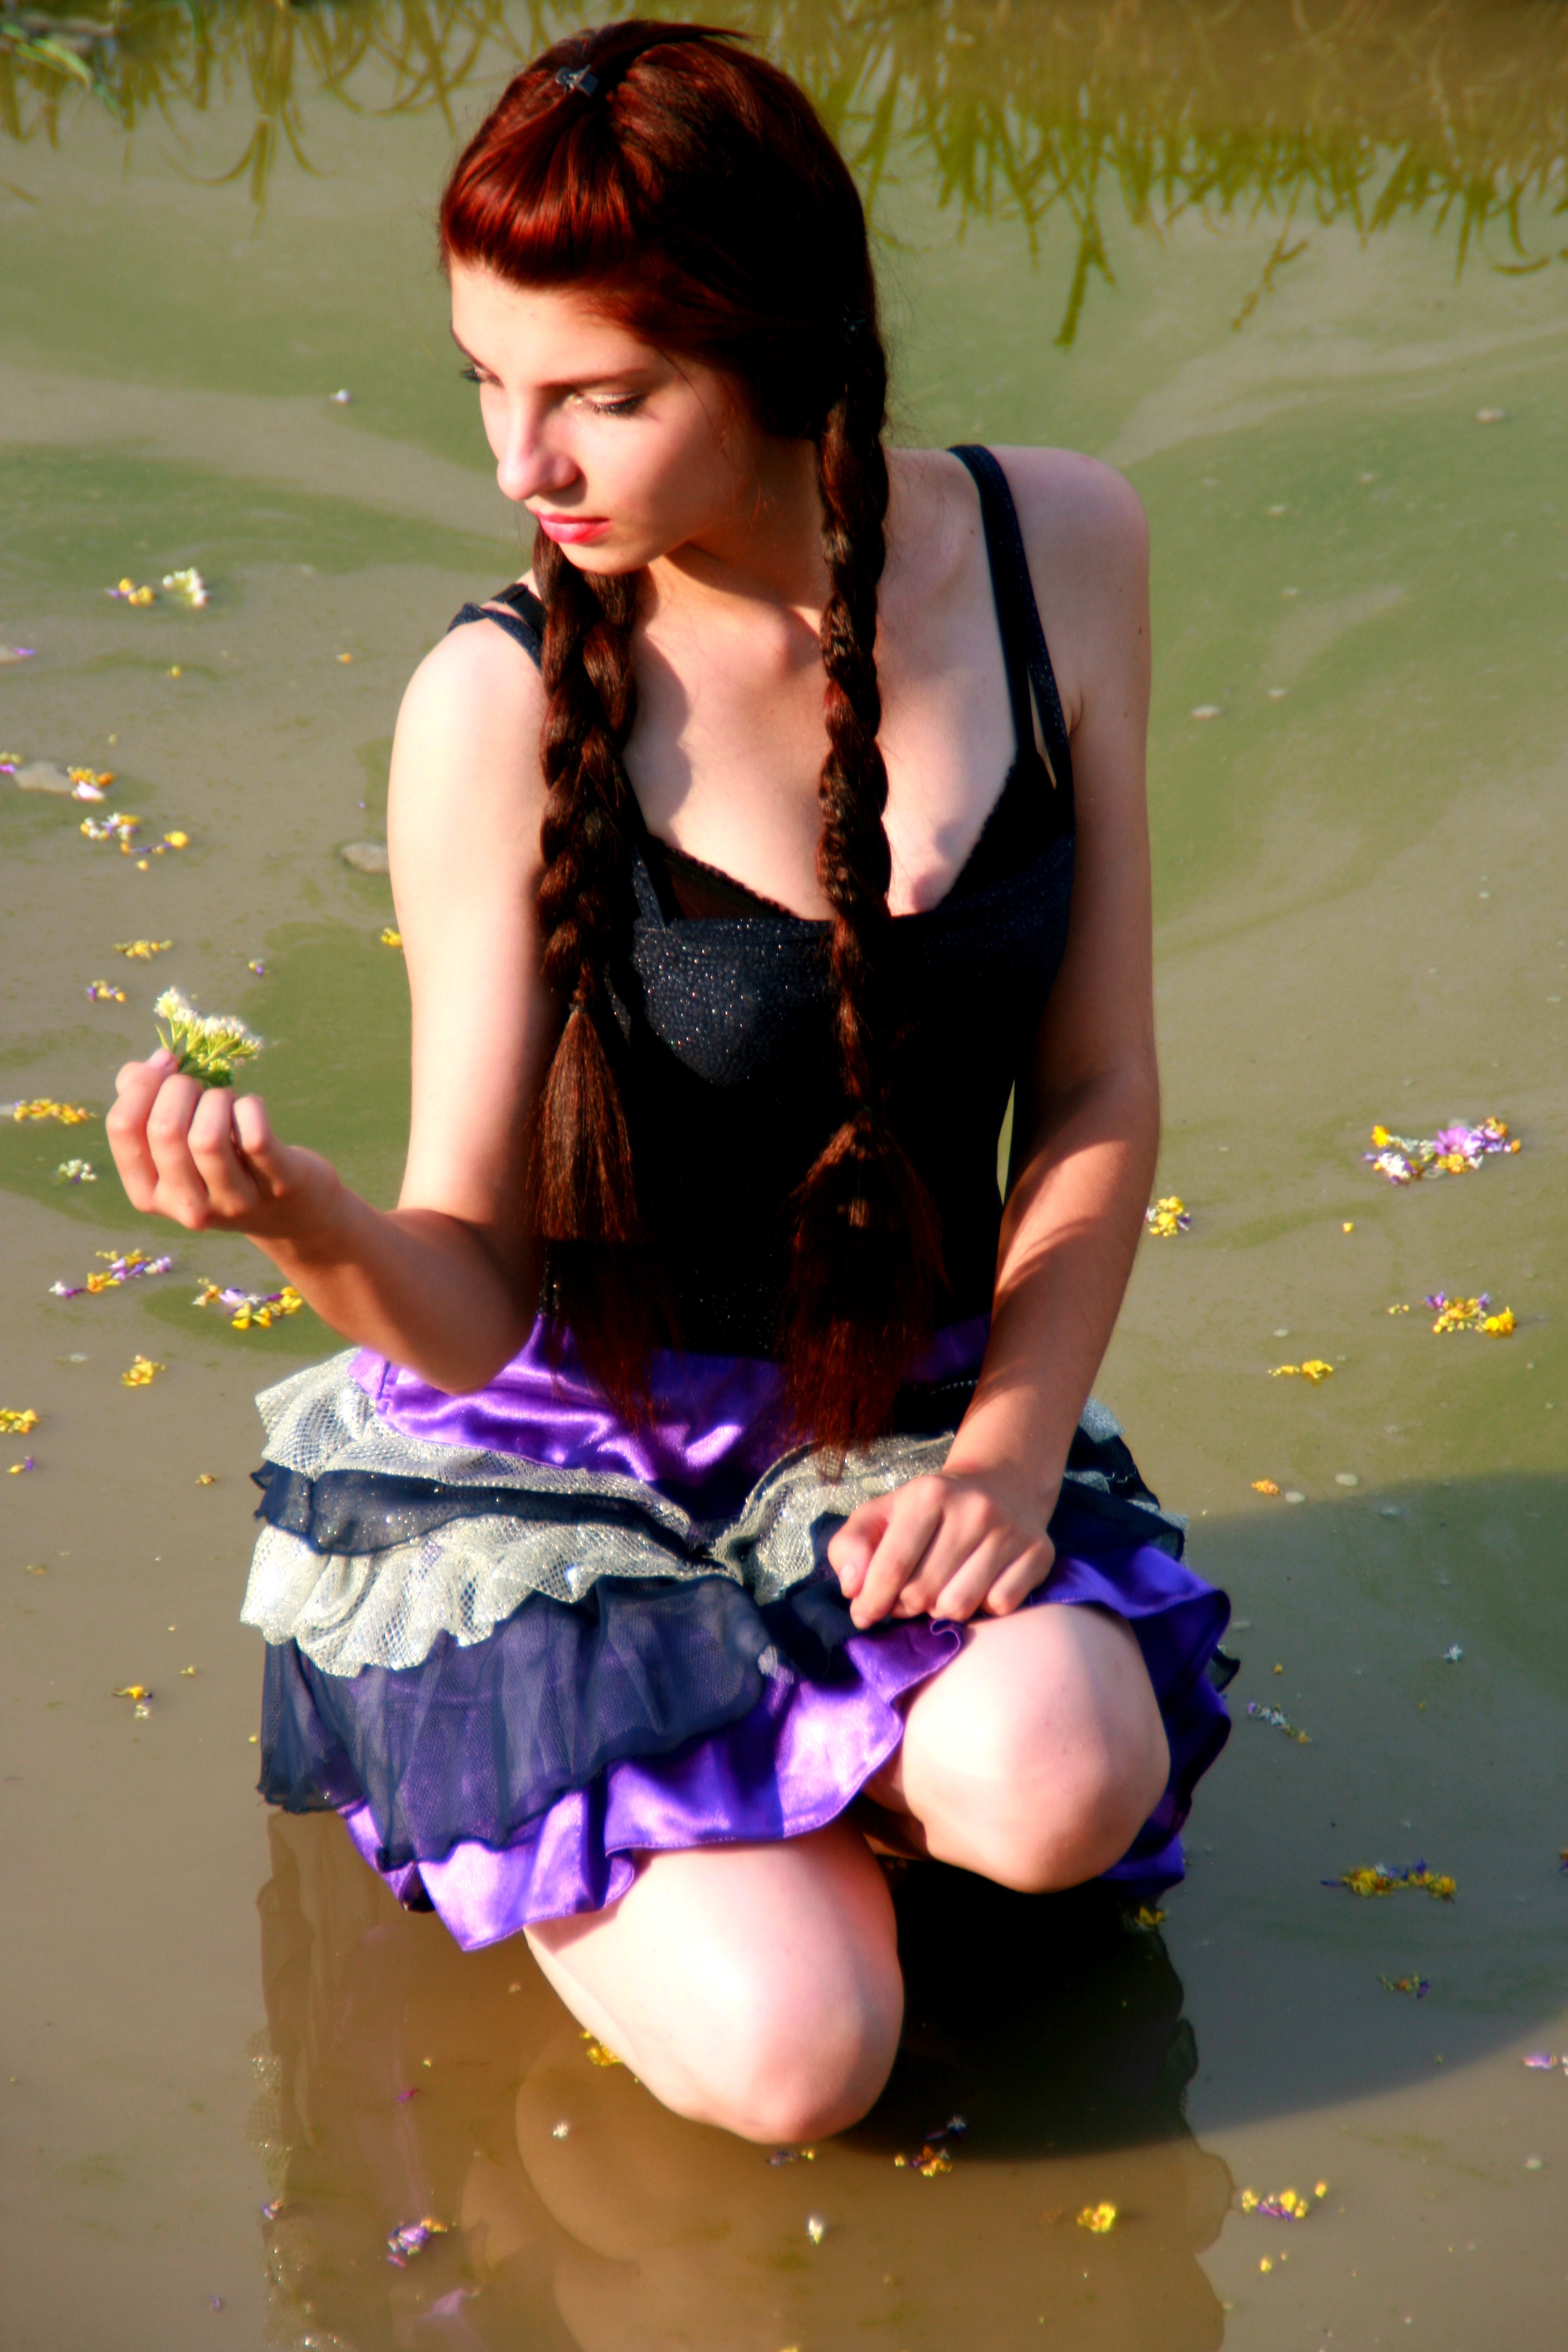
water, person, girl, woman, photography, lake, leg, model, spring, color, child, fashion, clothing, lady, season, long hair, flowers, fun, dress, photograph, skin, beauty, image, story, photo shoot, mov